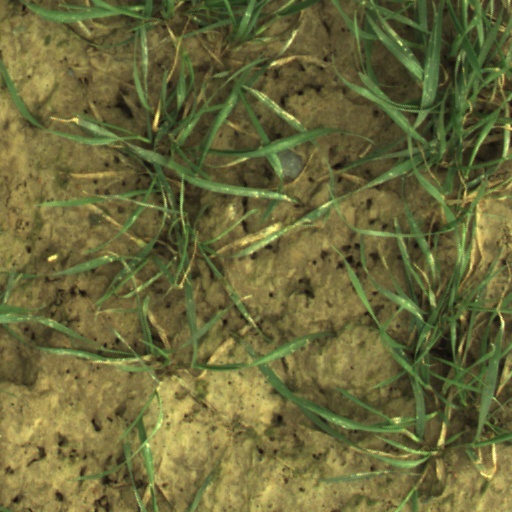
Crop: wheat